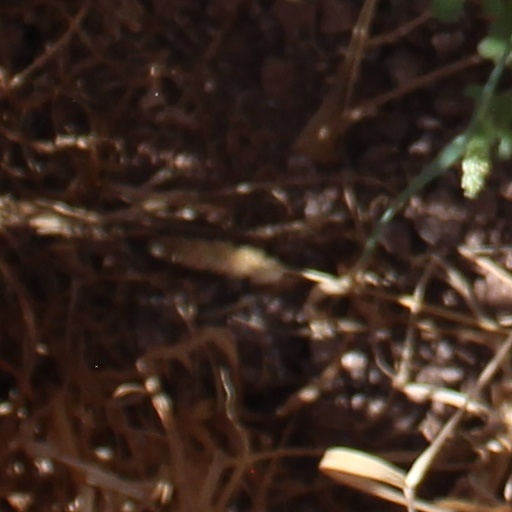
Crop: wheat